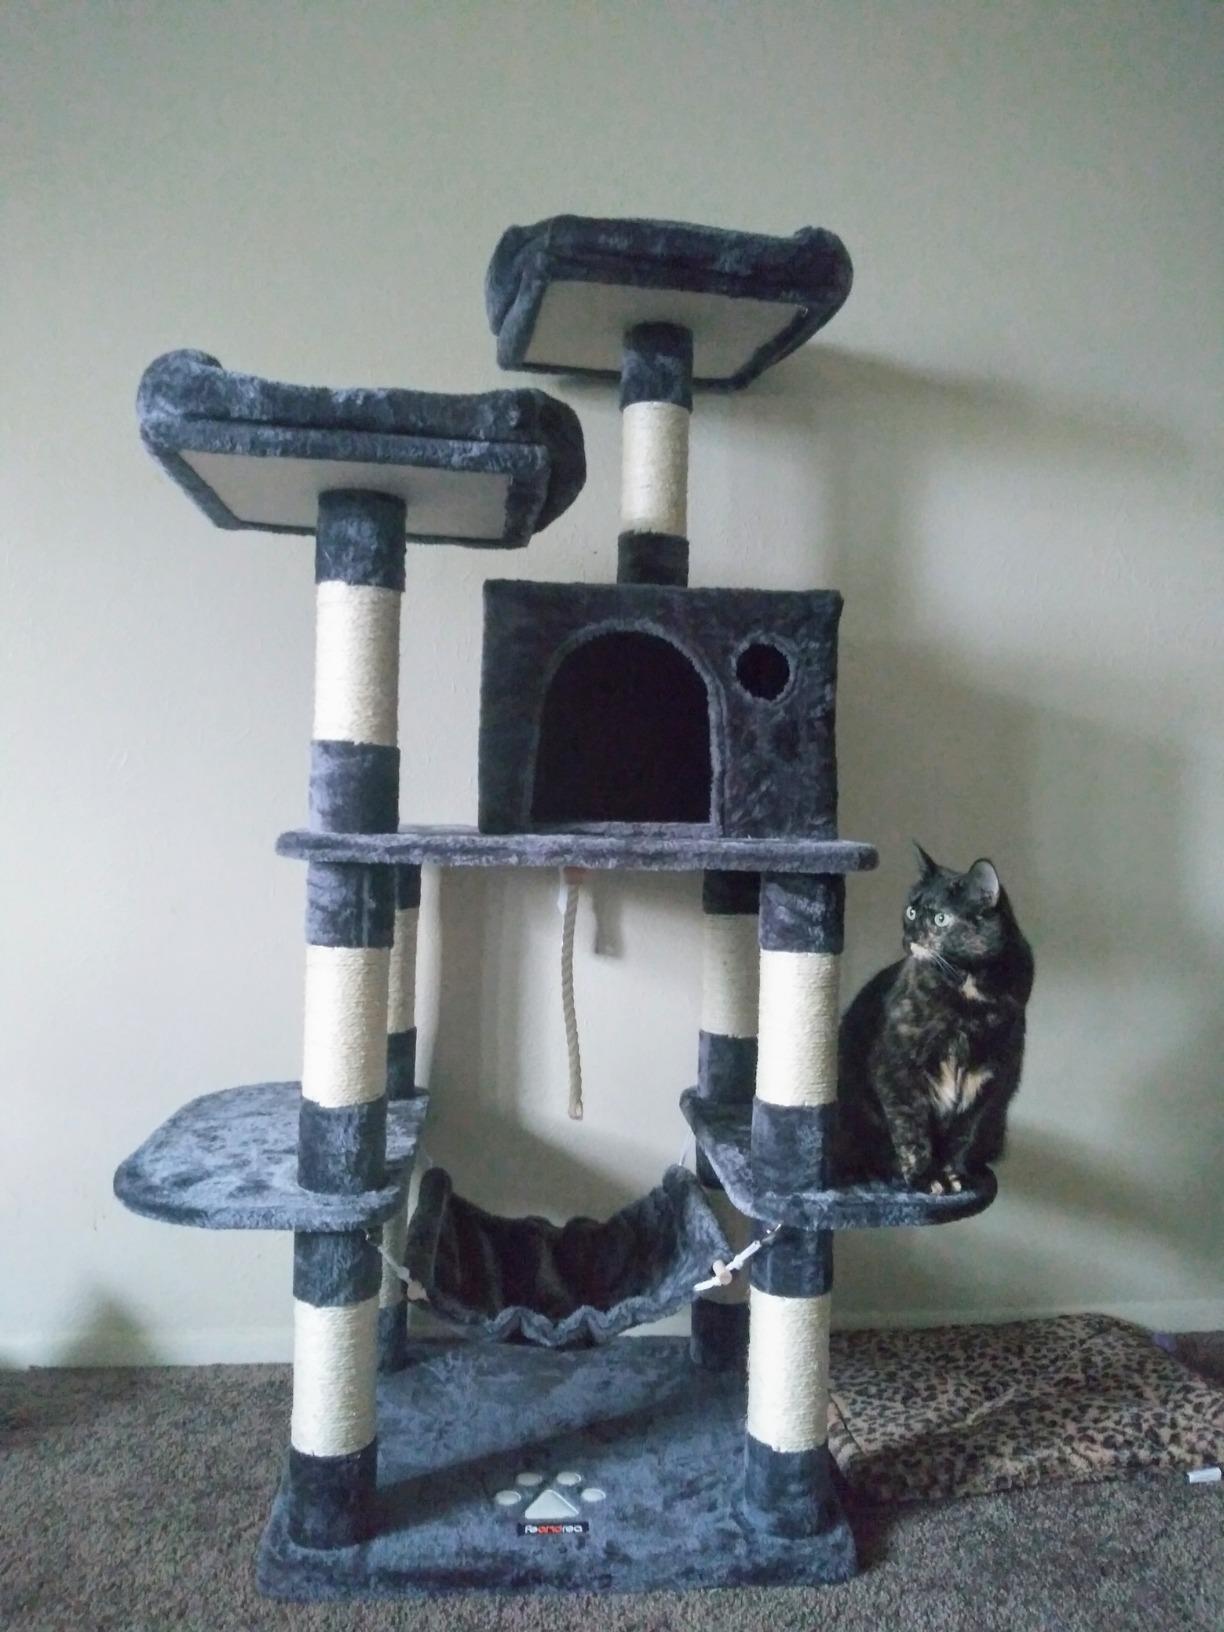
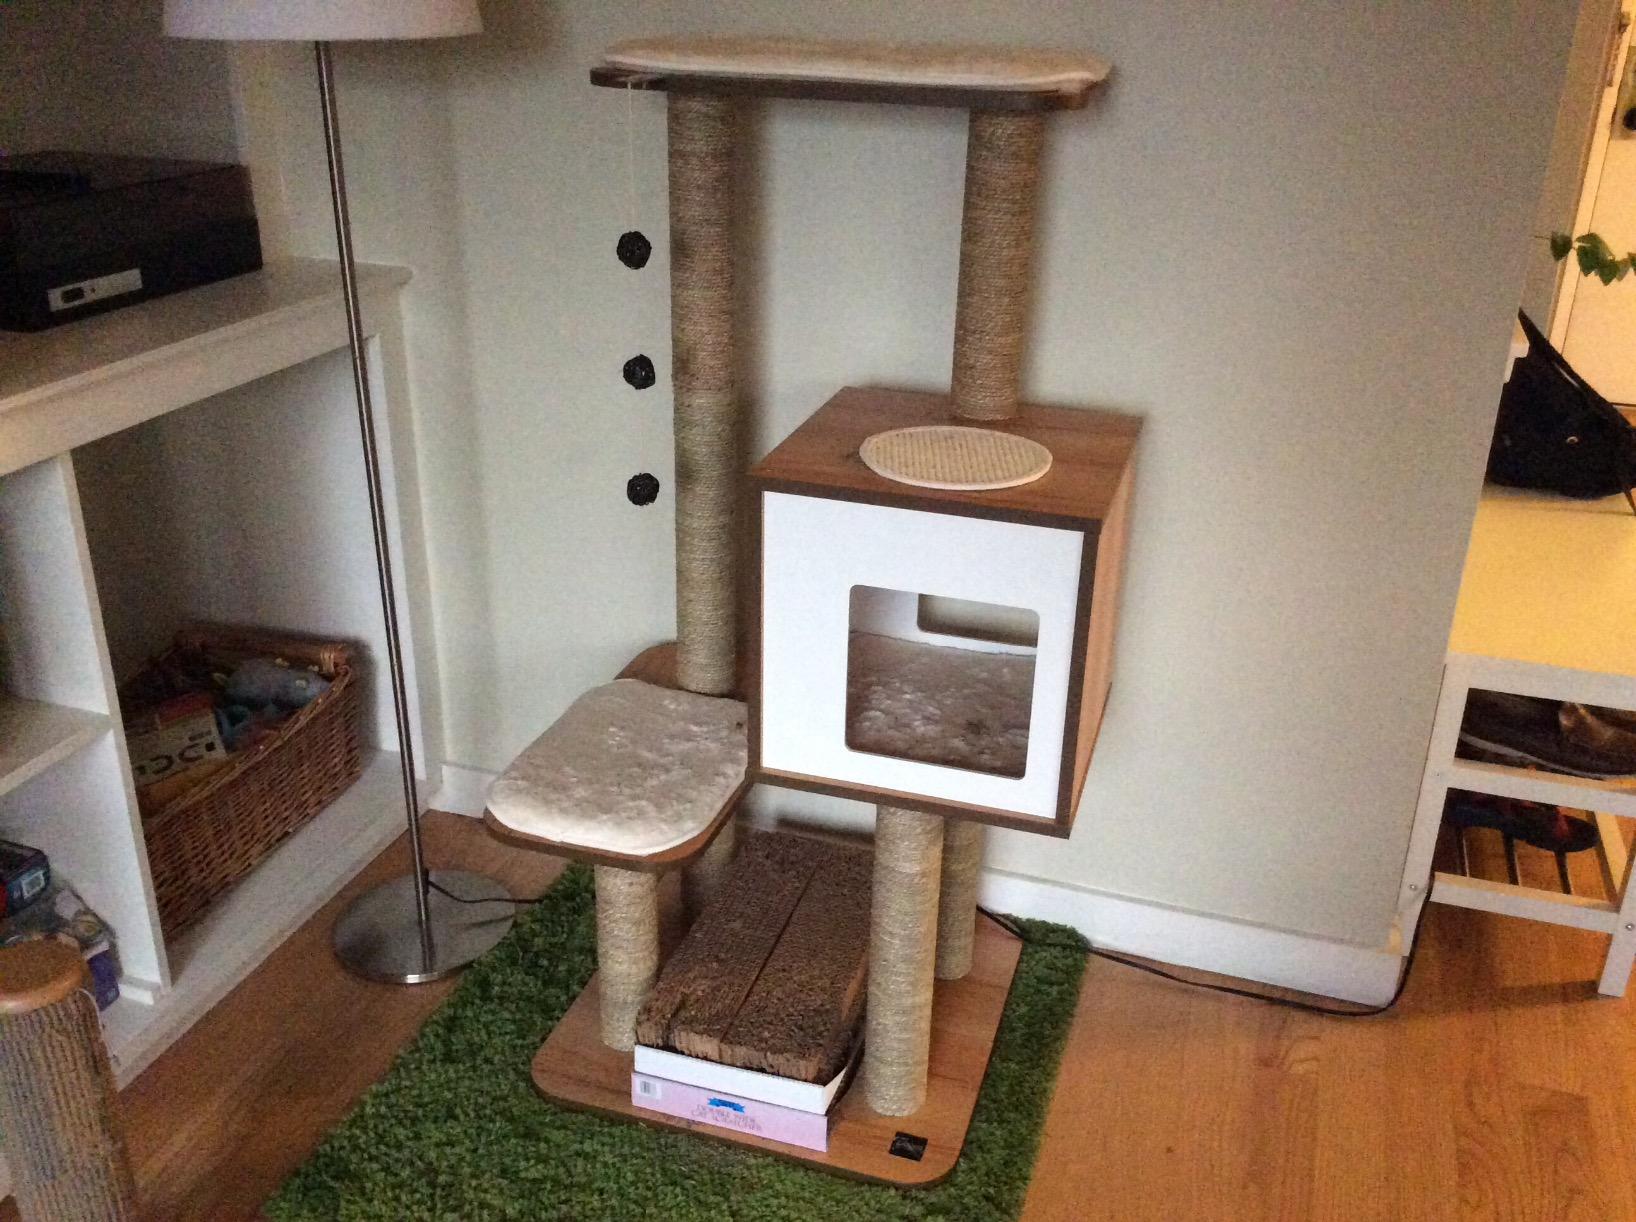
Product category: items_cat tree
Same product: no